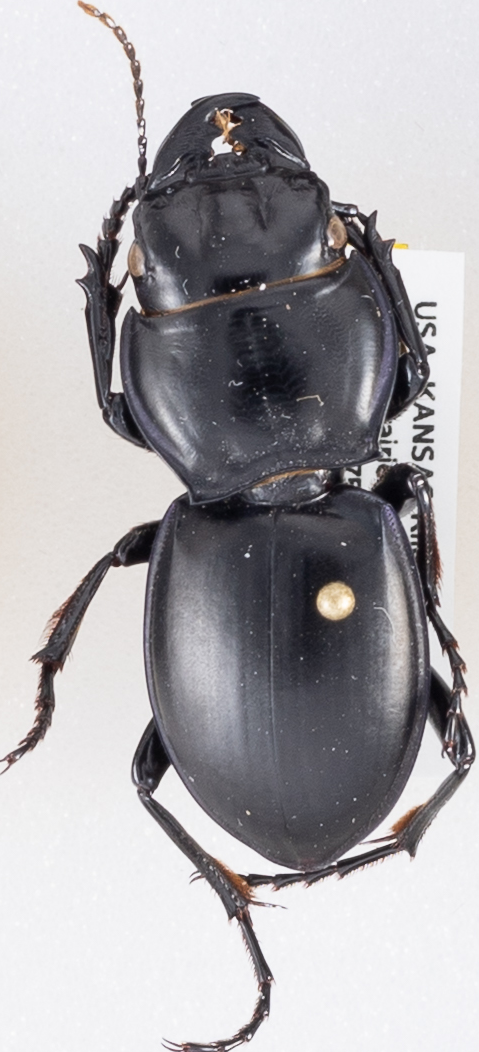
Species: Pasimachus californicus
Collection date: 2019-08-26
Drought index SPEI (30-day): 1.766
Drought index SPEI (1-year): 1.85
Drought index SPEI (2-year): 1.038